Kaljani River

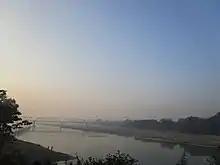
Kaljani River

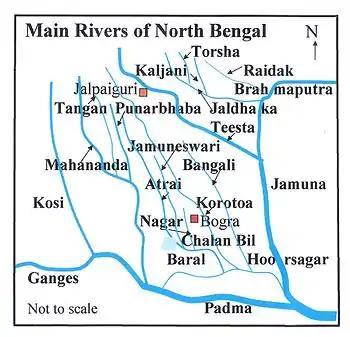
Kaljani shown within the rivers of North Bengal

Kaljani River is a tributary of Torsha river, originated (26°50'24"N 89°26'28"E) in Bhutan at the foothills of the Himalayas and it flows from north to south via Bhutan & India and converges (26°16'25"N 89°35'01"E) with Torsha river that again converges with Brahmaputra river which converges with Padma river that merges with Bay of Bengal. Kaljani river and its tributaries are attractions of the Dooars[] Major tributaries of Kaljani are Dima, Nonai, etc. The major portion of the river flows through the Indian state West Bengal. In 1993, towns like Alipurduar, Hamiltanganj on its bank was flooded when retaining wall of dam leaked and thrashed while letting the river enter in town killing hundreds of people and animals.